Washington State Route 821

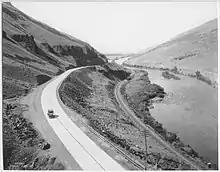
A photograph of the Canyon Highway, taken by Asahel Curtis after concrete paving in 1924

The Yakima River Canyon was historically avoided by Native Americans and later American settlers, who preferred wagon trails along nearby ridges and creeks. One of the main routes across the Umtanum Ridge was a toll road constructed in the 1880s by Jacob Durr through the Wenas Valley and Shushuskin Canyon, west of the canyon route. The toll road was bypassed by the Northern Pacific Railway in 1885, using a route along the west side of the river that was rejected for road construction due to a lack of space.